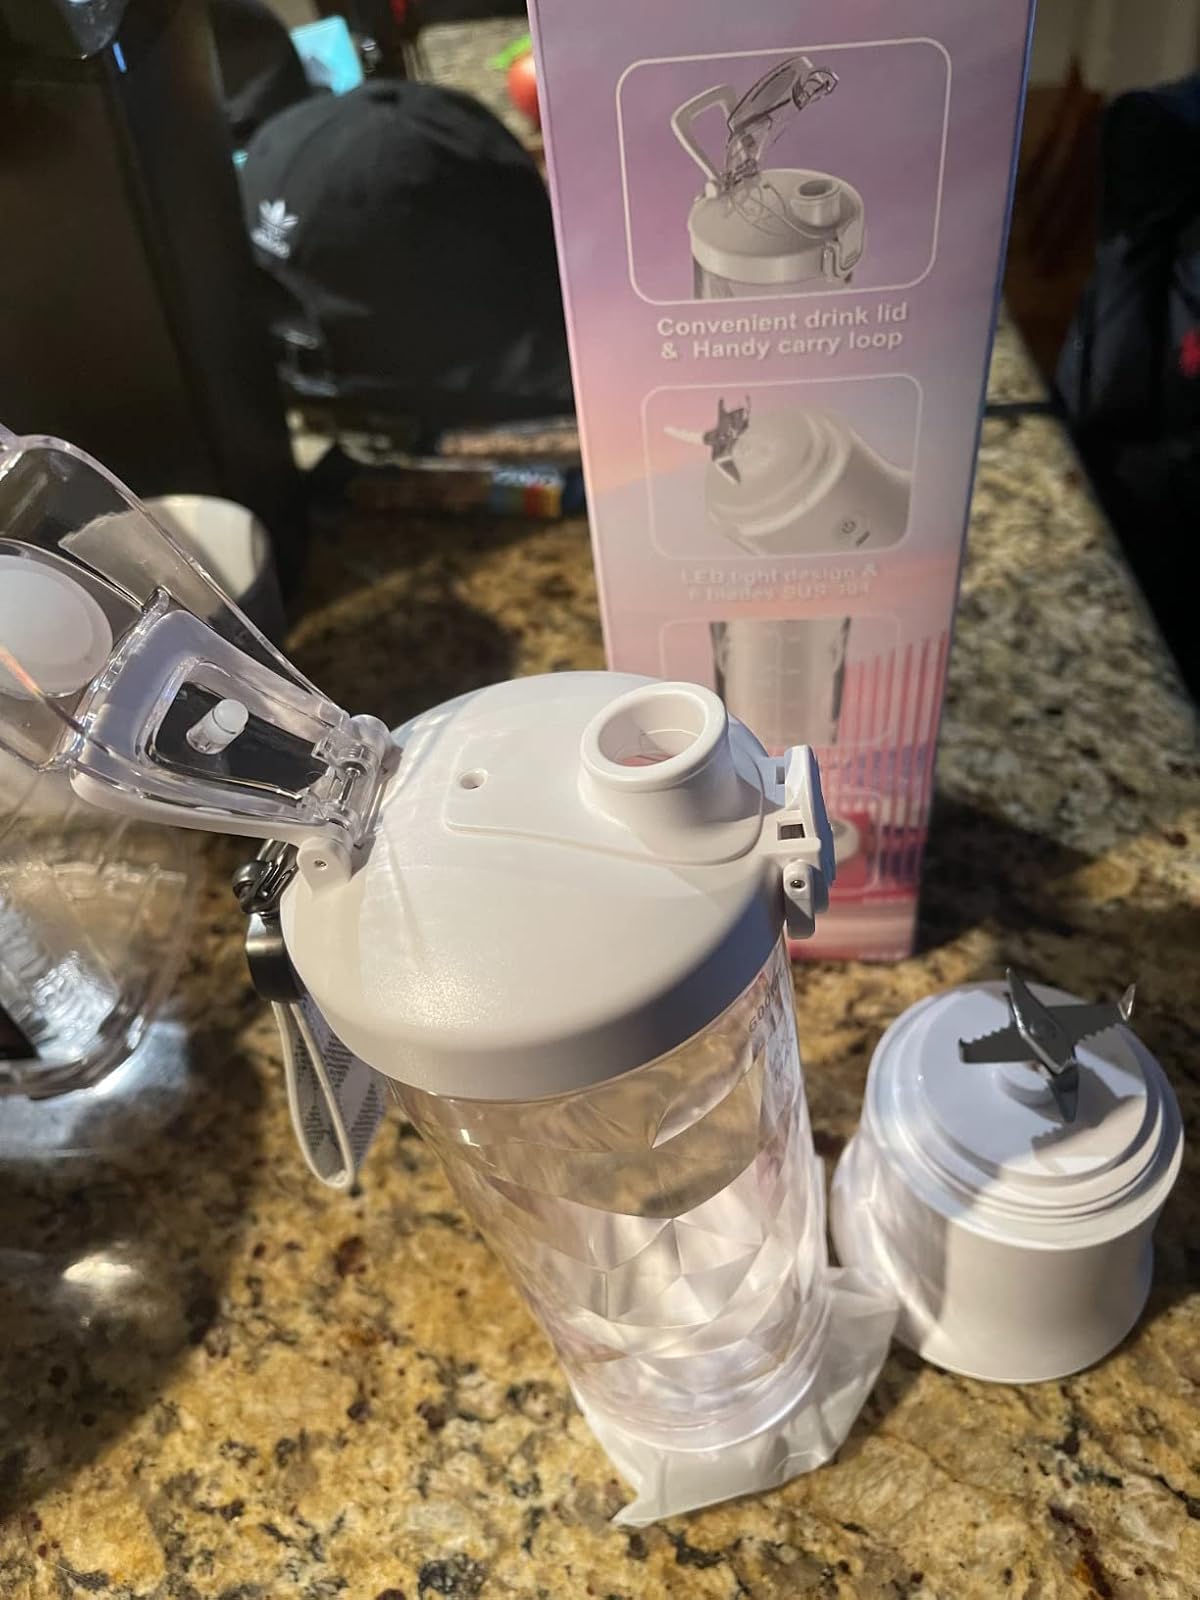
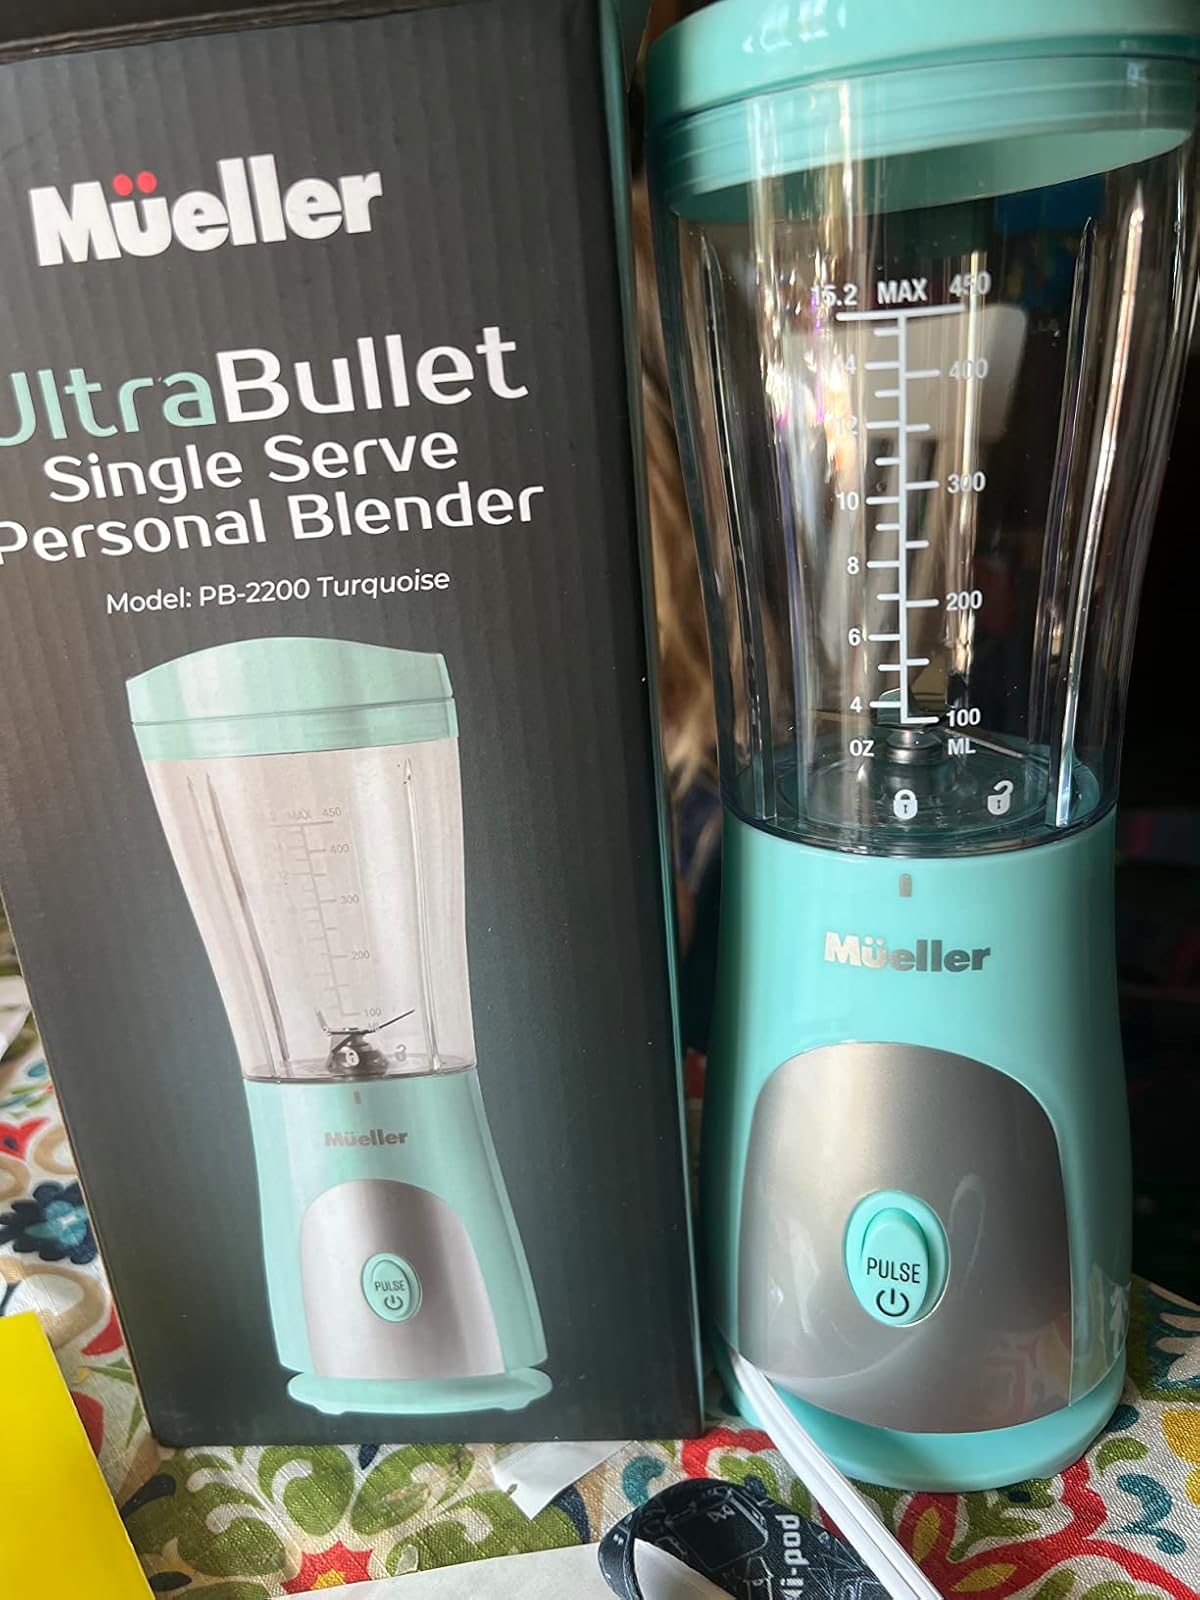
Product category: items_blender
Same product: no